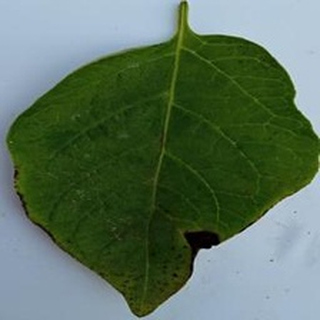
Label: potato_late_blight